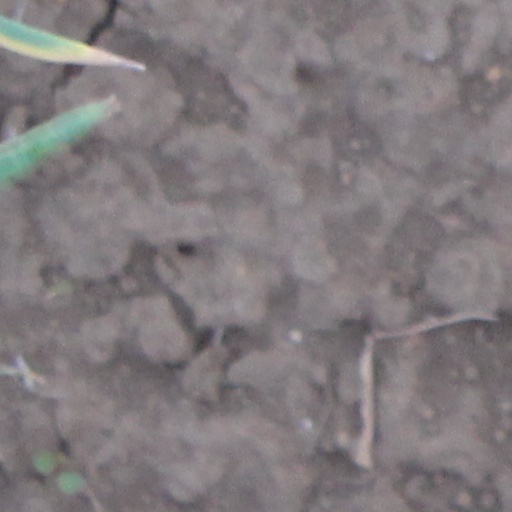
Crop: wheat